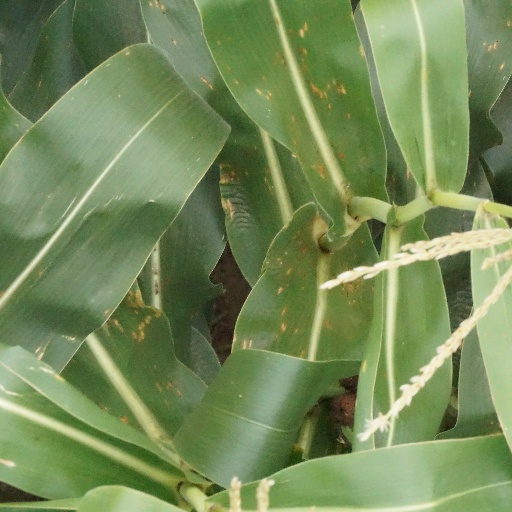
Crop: maize; corn